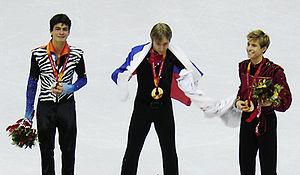
Les Jeux olympiques d'hiver de 2006, officiellement connus comme les XXᵉˢ Jeux olympiques d'hiver, ont lieu à Turin en Italie du 10 au 26 février 2006. Turin obtient les Jeux lors de sa première candidature en s'imposant face à la ville de Sion en Suisse. C'est la troisième fois qu'une ville italienne organise les Jeux après Cortina d'Ampezzo en hiver 1956 et Rome en été 1960. Le Comité d'organisation des Jeux olympiques d'hiver de 2006 à Turin est chargé de l'organisation des Jeux. Tous les sites de compétition se situent dans la province de Turin, principalement à Turin et Sestrières.